The Magnificent Seven (2016 film)

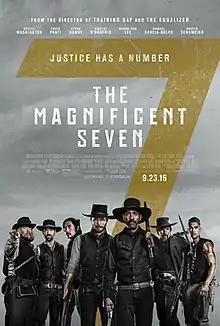
Theatrical release poster

The Magnificent Seven is a 2016 American Western action film directed by Antoine Fuqua and written by Nic Pizzolatto and Richard Wenk. It is a remake of the 1960 film, which itself was a remake of Akira Kurosawa's film "Seven Samurai". The film stars Denzel Washington, Chris Pratt, Ethan Hawke, Vincent D'Onofrio, Lee Byung-hun, Manuel Garcia-Rulfo, Martin Sensmeier, and Peter Sarsgaard. It was the final film of composer James Horner, who died the previous year after composing part of the score. His friend Simon Franglen completed the music. Principal photography began on May 18, 2015, north of Baton Rouge, Louisiana.